St. Louis

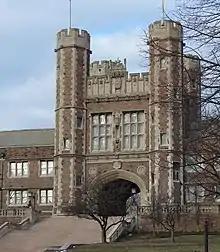
Brookings Hall is at Washington University in St. Louis.

As of 2024, Greater St. Louis is home to six "Fortune" 500 companies: Centene Corporation, Reinsurance Group of America, Emerson Electric, Edward Jones, Graybar Electric, and Ameren. An additional ten other area companies are listed on the "Fortune" 1000: Post Holdings, Olin Corporation, Core & Main, Stifel Financial, Peabody Energy, Arch Resources, Energizer Holdings, Caleres, Spire, and Belden.